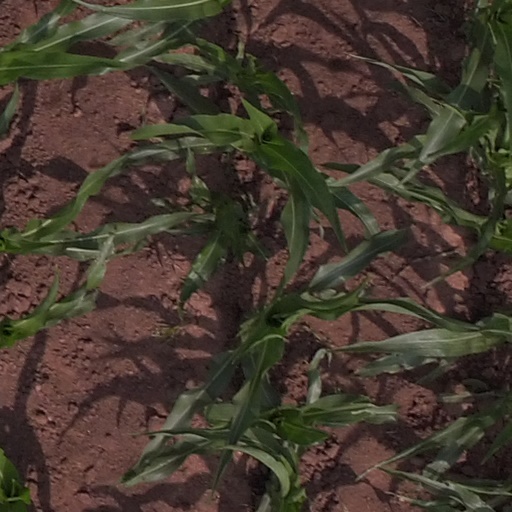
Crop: maize; corn